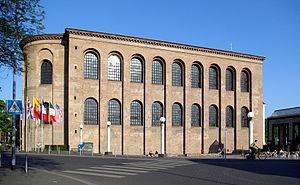
Une brique est un élément de construction généralement en forme de parallélépipède rectangle constitué de terre argileuse crue, séchée au soleil — brique crue — ou cuite au four, employée principalement dans la construction de murs.